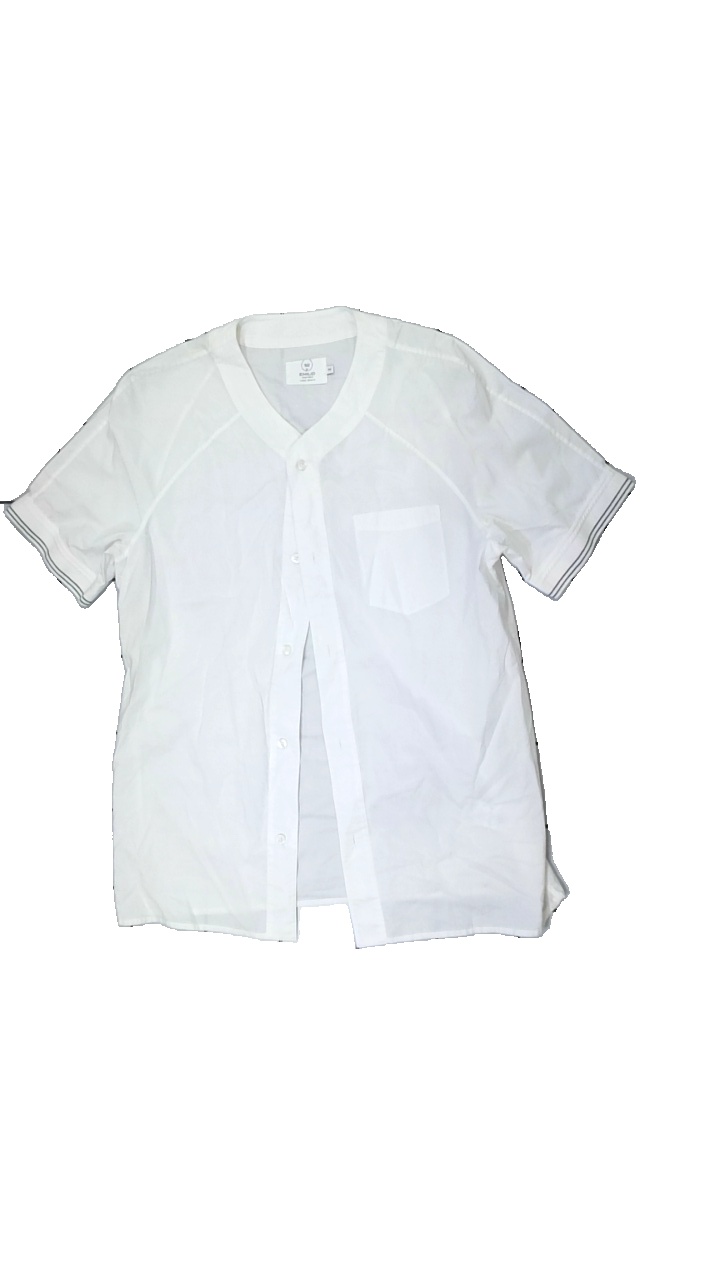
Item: Sweater (Ladies)
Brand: Emilio
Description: white shortsleeve shirt
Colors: White, Blue
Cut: Regular
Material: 100% Cotton
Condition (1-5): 2
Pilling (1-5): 5
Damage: stain
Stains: Minor
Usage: Recycle
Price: <50